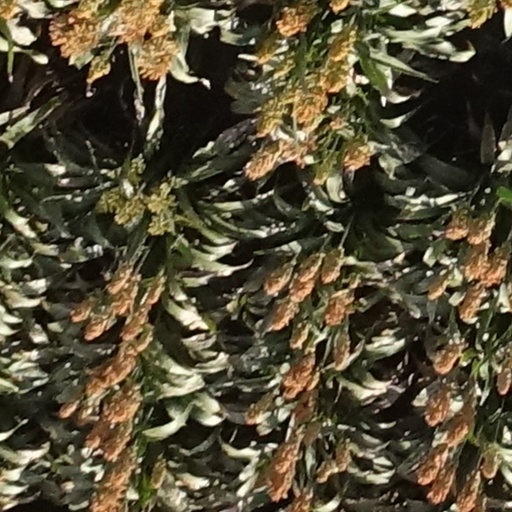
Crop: sorghum